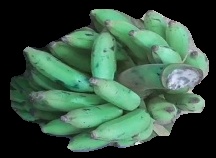
Variety: elakki-bale
Grade: grade3